History of Diyarbakır

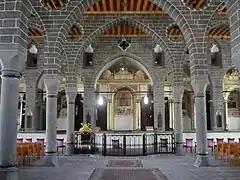
Inside the St. Giragos Armenian Church photographed after its restoration, 2012. In March 2016, the Turkish government confiscated this and several other churches in Sur after the Siege of Sur.

At some stage, Amida became a see of the Armenian Church. The bishops who held the see in 1650 and 1681 were in full communion with the Holy See, and in 1727 Peter Derboghossian sent his profession of faith to Rome. He was succeeded by two more bishops of the Armenian Catholic Church, Eugenius and Ioannes of Smyrna, the latter of whom died in Constantinople in 1785. After a long vacancy, three more bishops followed. The diocese had some 5,000 Armenian Catholics in 1903, but it lost most of its population in the 1915 Armenian genocide. The last diocesan bishop of the see, Andreas Elias Celebian, was killed with some 600 of his flock in the summer of 1915.